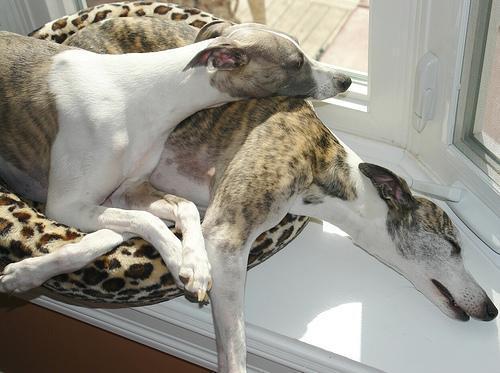
whippet